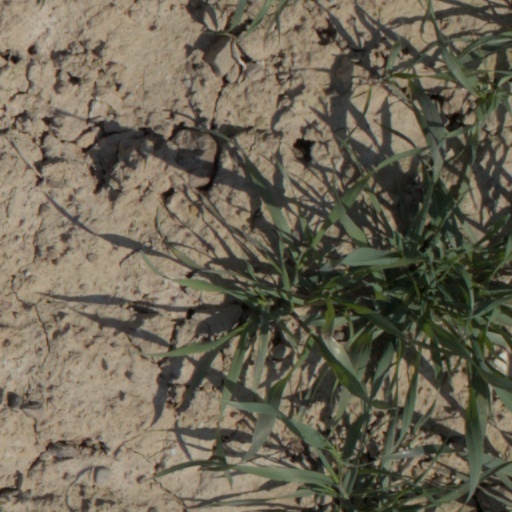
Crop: wheat